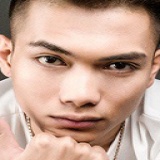
ca sĩ Bigdaddy